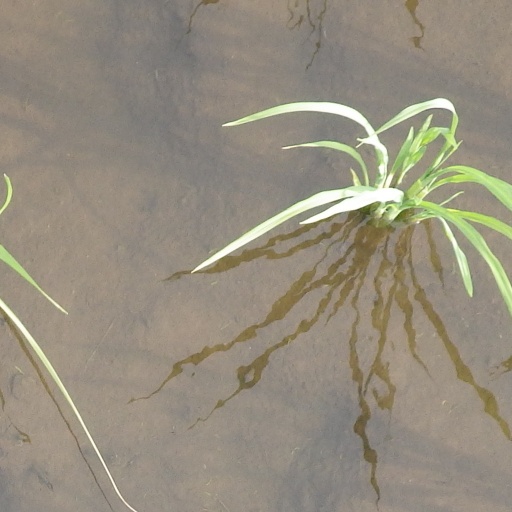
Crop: rice